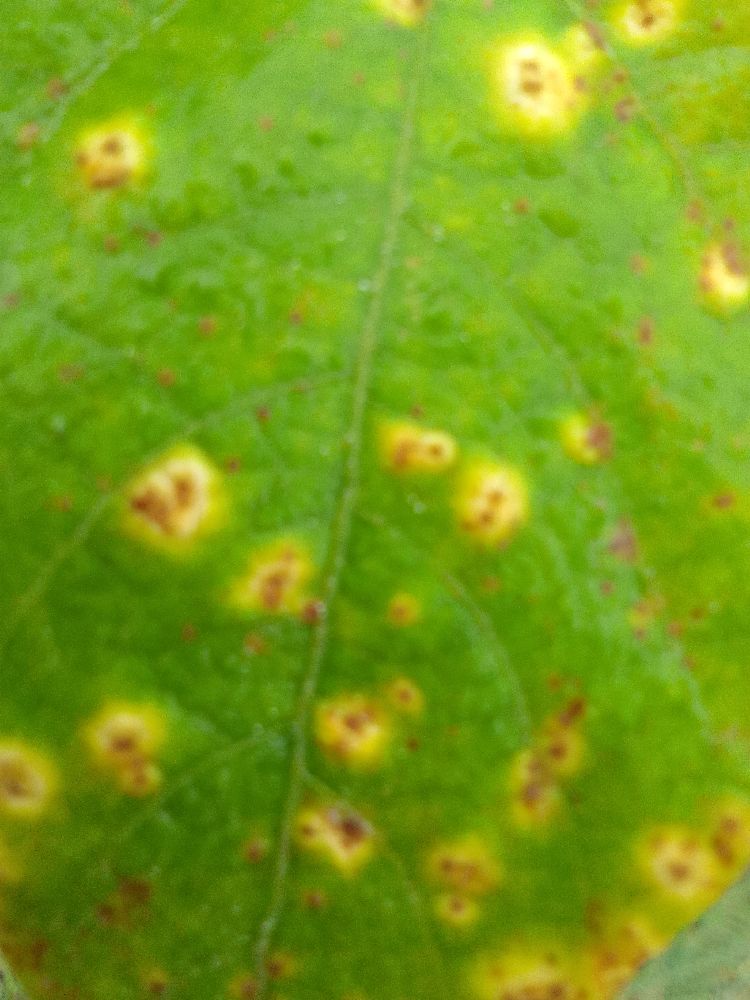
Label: rust